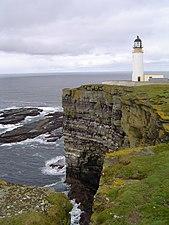
Westray est une île du Royaume-Uni située dans l'archipel des Orcades, en Écosse ; elle est la sixième plus grande île de l'archipel. Son village principal est Pierowall, abritant l'église Lady Kirk, lieu patrimonial du XVᵉ siècle, et accessible par ferry au départ de Papa Westray.